M4 Sherman

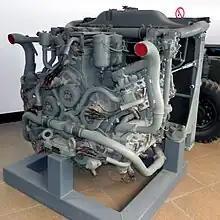
Chrysler A57 multibank engine used in M4A4

The U.S. Army issued extended end connectors ("duckbills") to add width to the standard tracks as a stopgap solution. Duckbills began to reach front-line tank battalions in fall 1944 but were original factory equipment for the heavy M4A3E2 Jumbo to compensate for the extra weight of armor. The M4A3(76)W HVSS Shermans and other late models with wider-tracked suspensions corrected these problems but formed only a small proportion of the tanks in service even in 1945.